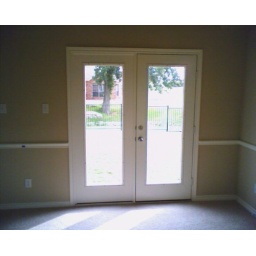
French doors in master bedroom